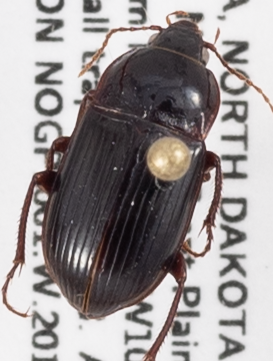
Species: Amara obesa
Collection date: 2018-07-31
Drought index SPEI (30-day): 0.31
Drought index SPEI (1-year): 0.47
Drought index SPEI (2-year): -0.17